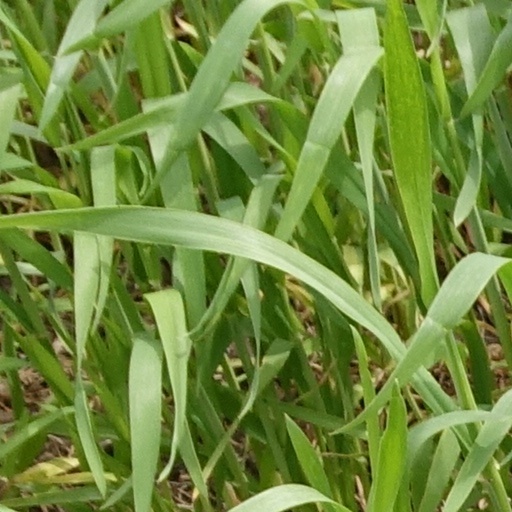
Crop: wheat